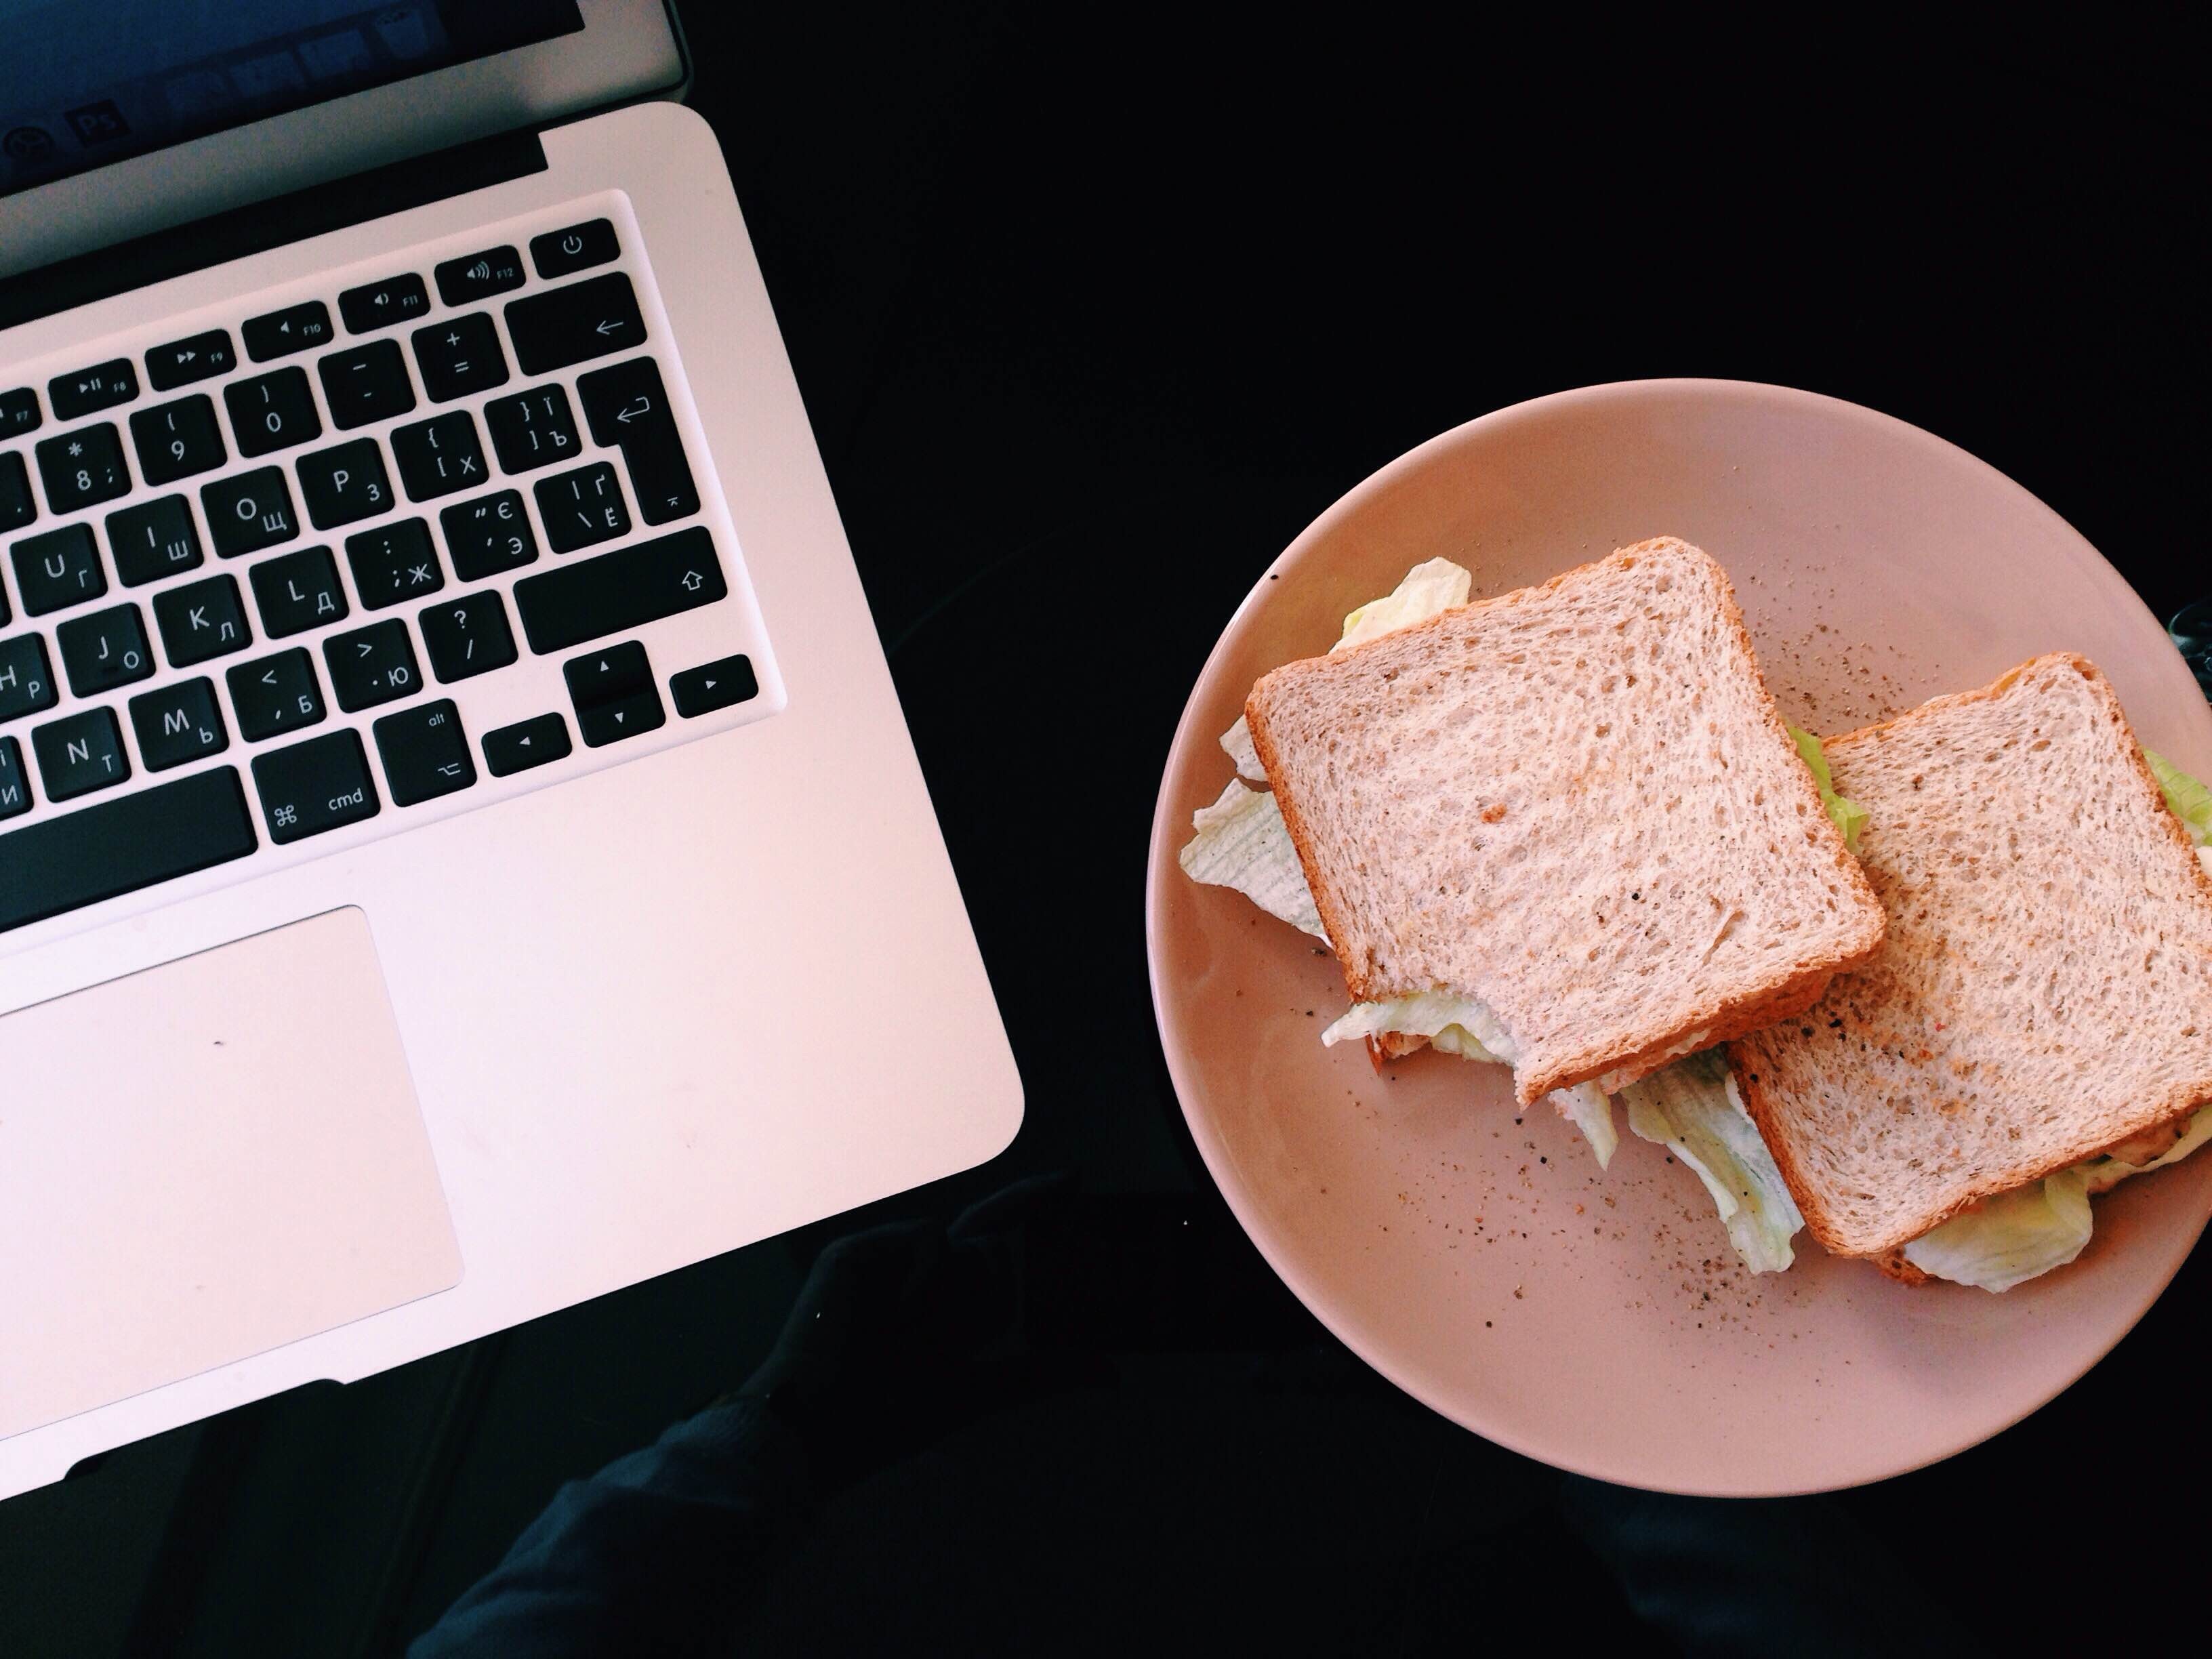
laptop, computer, macbook, technology, meal, food, plate, business, breakfast, baking, dessert, lunch, sandwich, icing